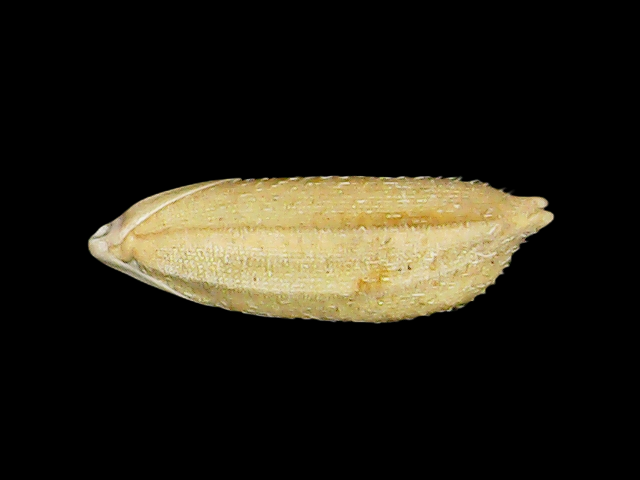
Rice variety: Bd51